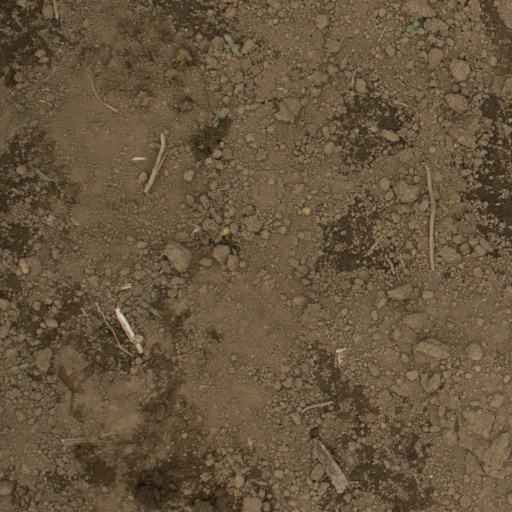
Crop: Jerusalem artichoke